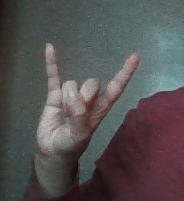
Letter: la